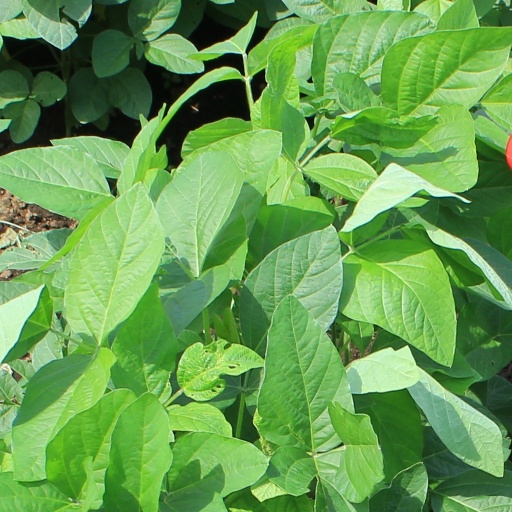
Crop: soybean